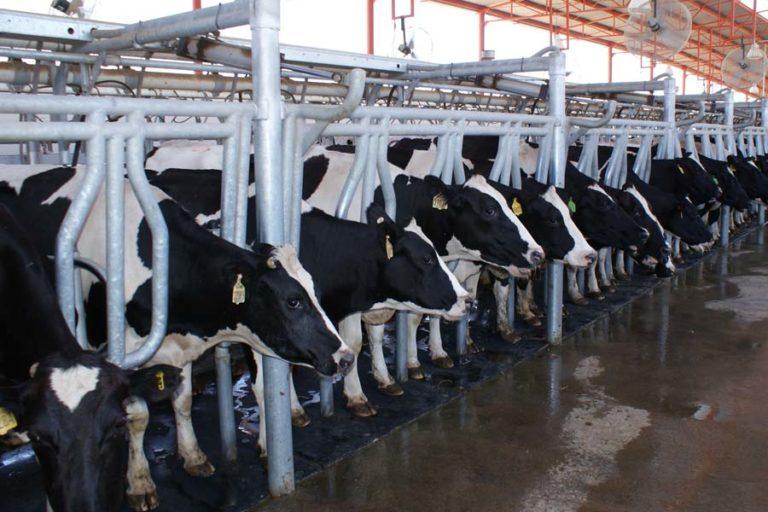
Ng'ombe mwenye afya na muonekano mzuri ndani ya zizi la kisasa, lenye mitambo ya kupitisha hewa na kudhibiti joto, wakiwa kwenye mazingira yenye nafasi kubwa na utunzaji wa kitaaluma, kuashiria mifumo ya kisasa ya ufugaji wa viwandani na uzalishaji wa kiwango cha juu.